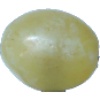
Label: Grape White 1